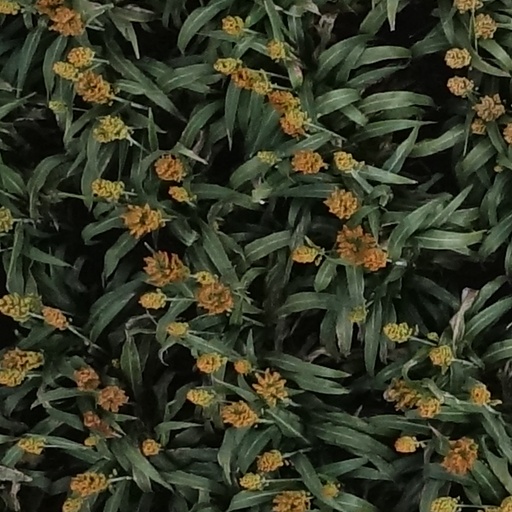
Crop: sorghum